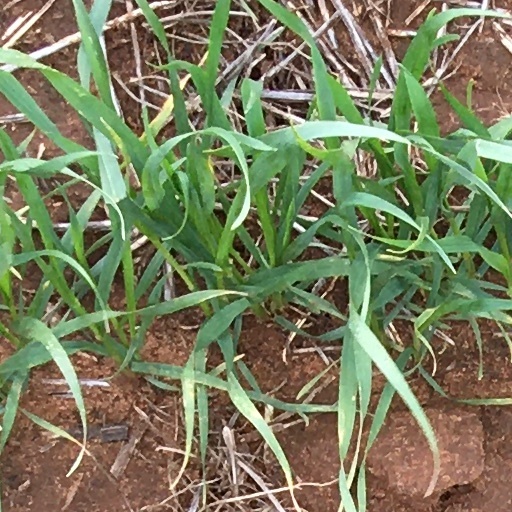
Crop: wheat